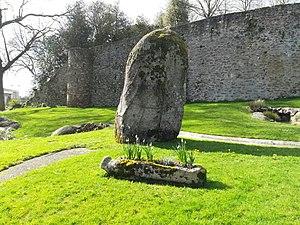
menhir de la garde présent dans le Jardin du Mail à Cholet et les remparts de l'ancien château
Le Jardin du Mail est un parc végétal situé à Cholet. D'une superficie de 2,17 hectares, il rassemble de nombreuses activités grâce à sa localisation à proximité des infrastructures importantes de la ville.